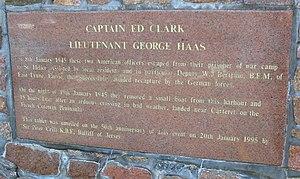
L'occupation des îles Anglo-Normandes renvoie à la période de l'histoire où les îles Anglo-Normandes furent militairement occupées par l'Allemagne pendant la Seconde Guerre mondiale, ce qui fit d'elles les seuls territoires des Îles Britanniques à avoir été envahis par la Wehrmacht. Cette occupation couvre la période allant du 30 juin 1940 à la libération, le 9 mai 1945. Ne faisant pas partie du Royaume-Uni, ces îles recouvrent les dépendances de la Couronne des bailliages de Jersey et de Guernesey.